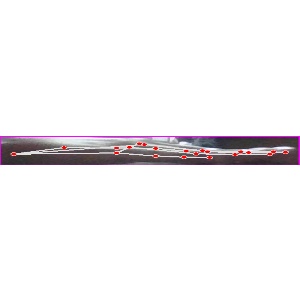
अक्षर: ज